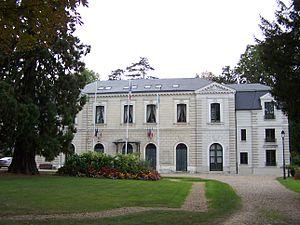
La rue du Général-Leclerc est une voie située à Louveciennes, en France.